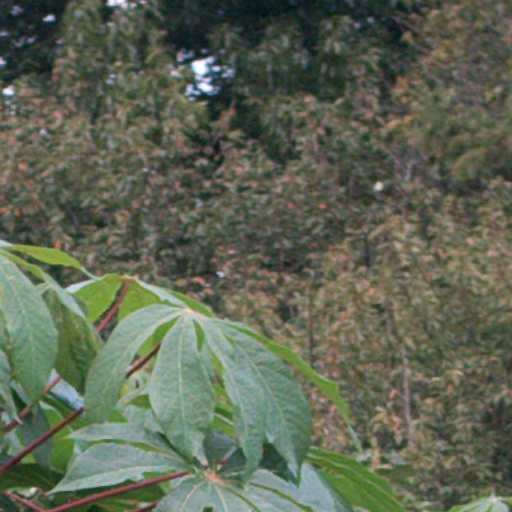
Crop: cassava